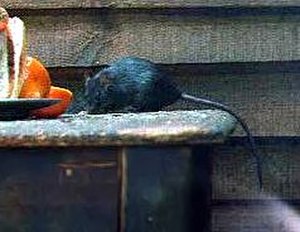
Sort rotte
"Sort rotte er en gnaver, der også kendt som skibsrotte, husrotte, ""pestrotte"". Denne art var den oprindelige i Europa. Den er betydeligt mere specialiseret end den brune rotte, og den foretrækker en føde, der består af korn og kornprodukter. Den brune rotte, der kom hertil fra Indien med skibsfarten, er derimod opportunist og kan leve af nærmest alt, så den har næsten fortrængt den sorte rotte. Sammenlignet med den brune rotte er den sorte rotte dårligere til at svømme, men mere adræt og klatrer bedre, hvilket giver den mulighed for at flygte opad.